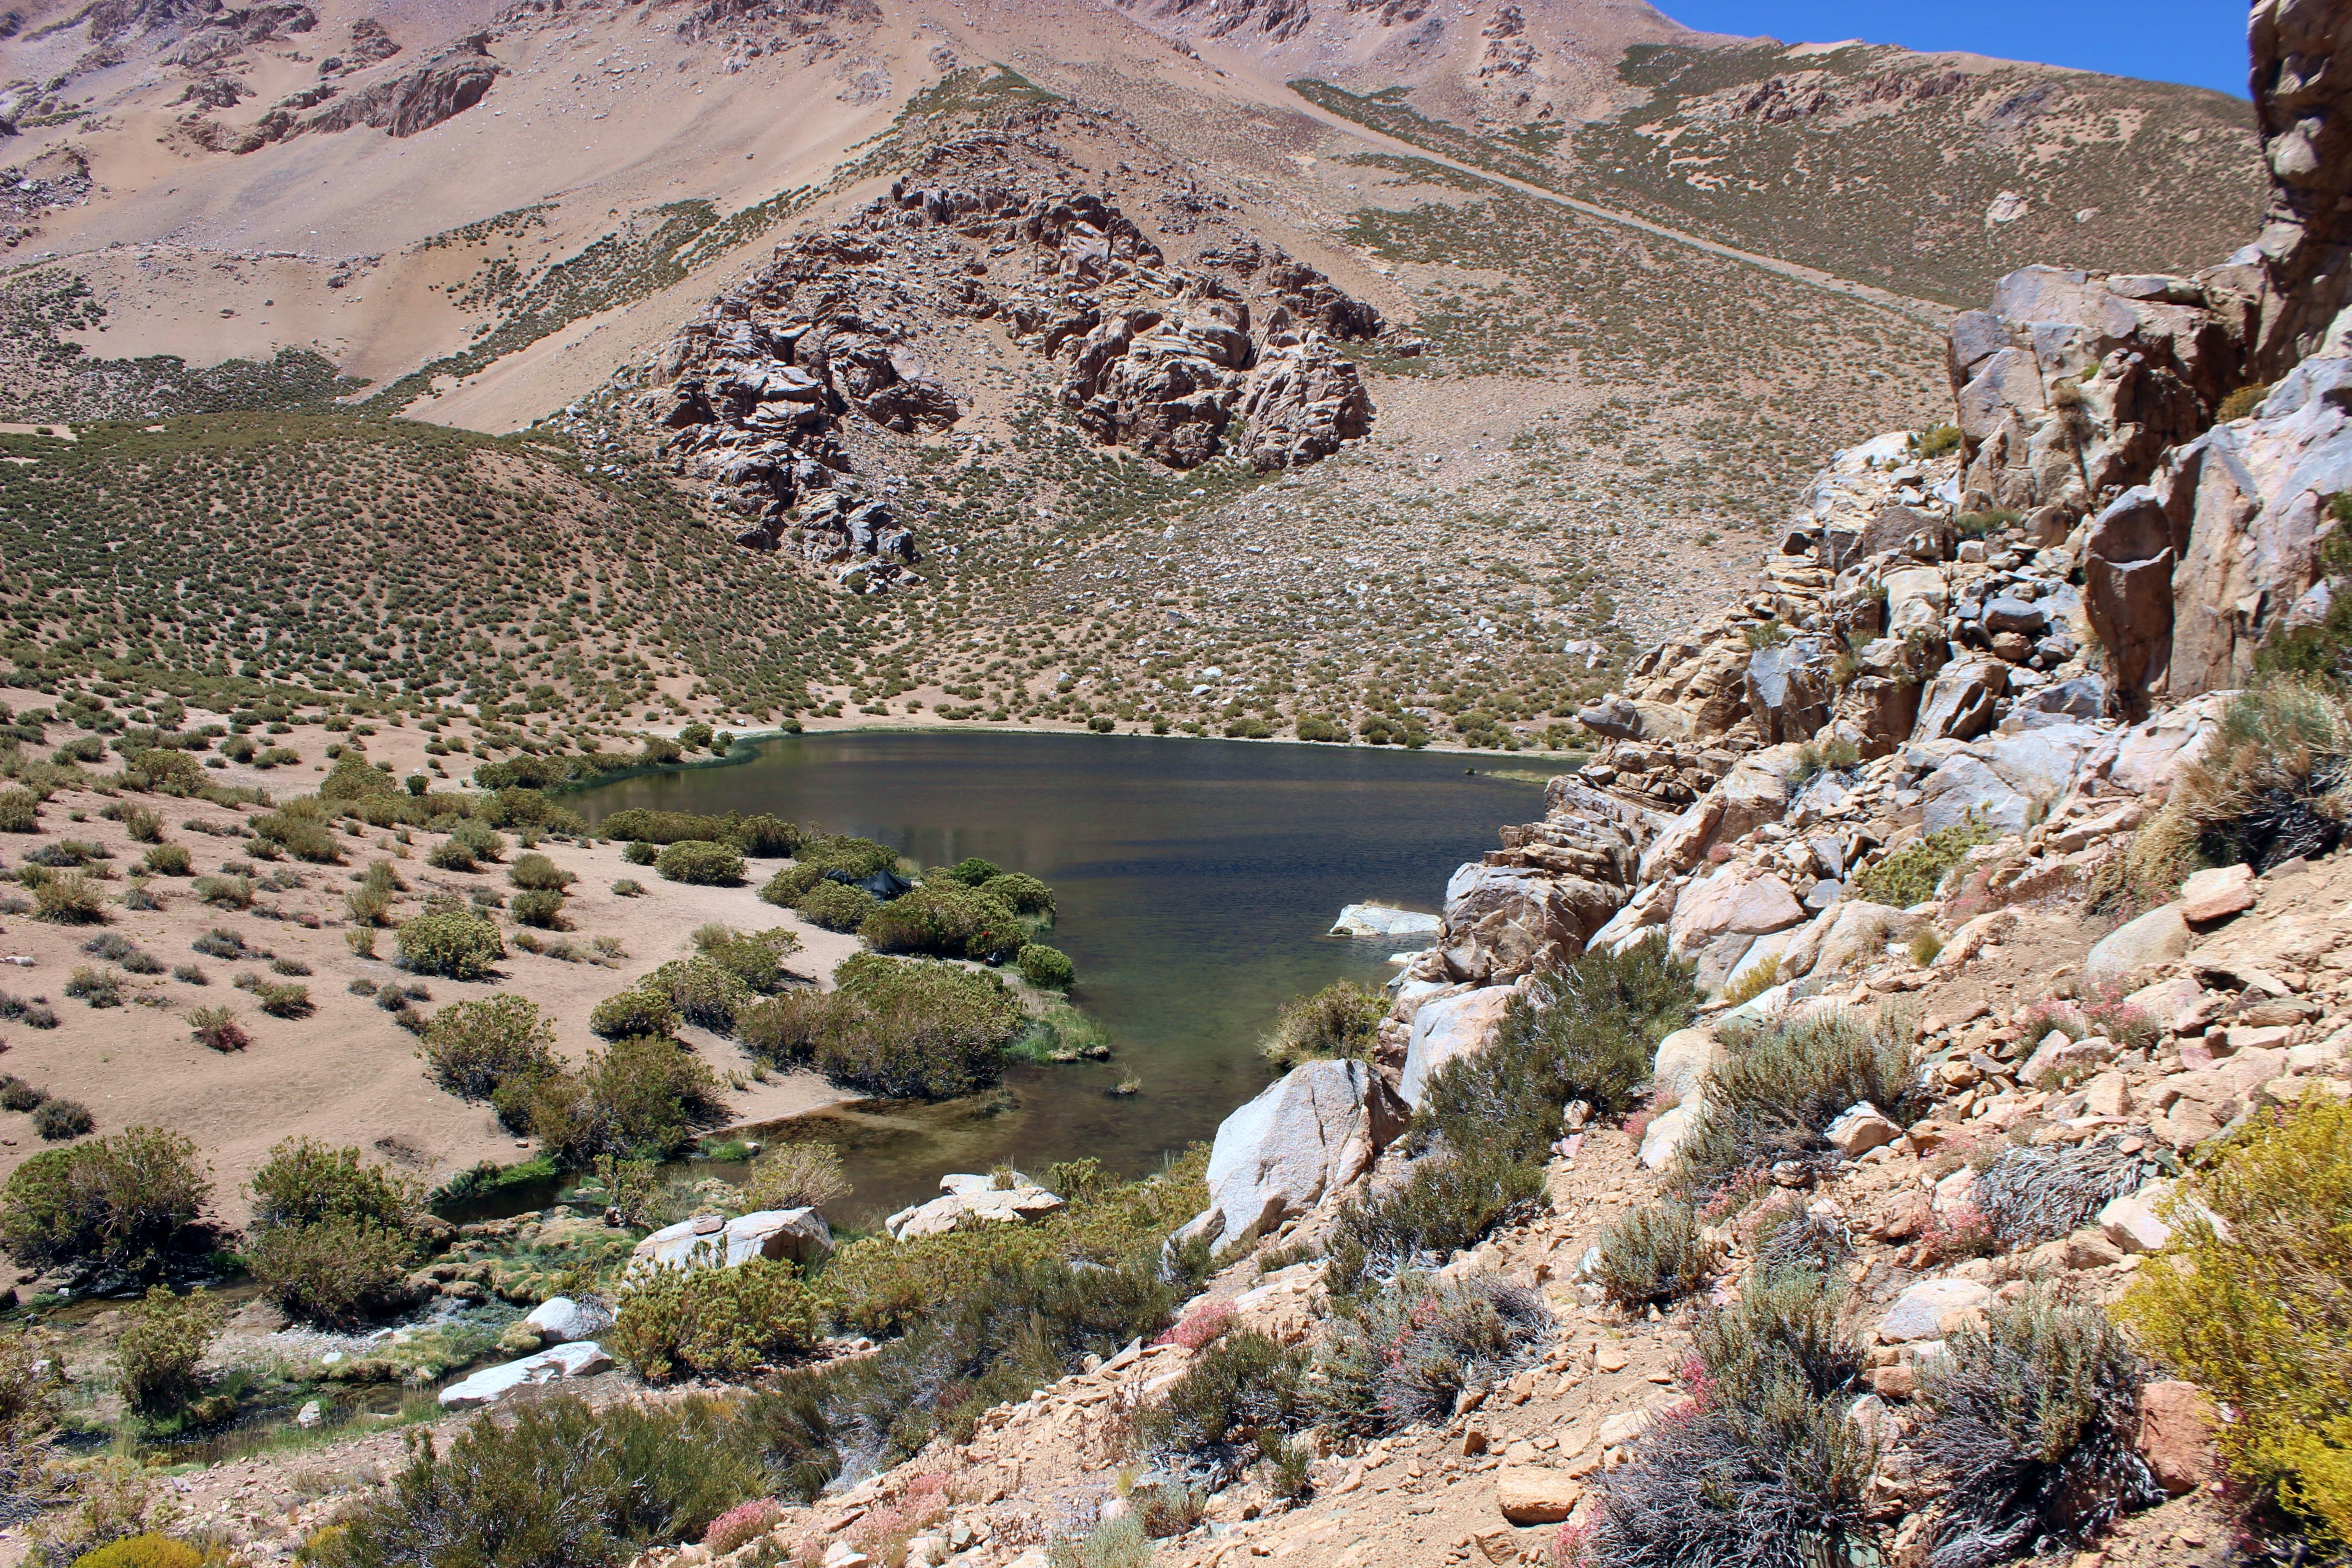
landscape, wilderness, mountain, river, valley, mountain range, canyon, reservoir, tourism, chile, geology, plateau, ecosystem, wadi, aerial photography, mountain pass, cochiguaz, mountainous landforms